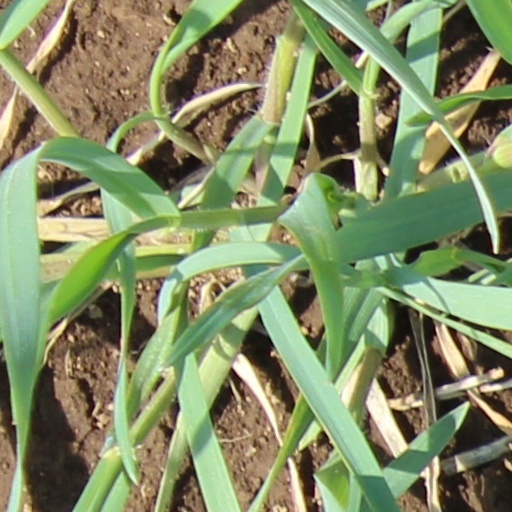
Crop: wheat